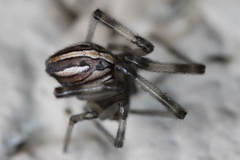
Species: Lactrodectus_hesperus